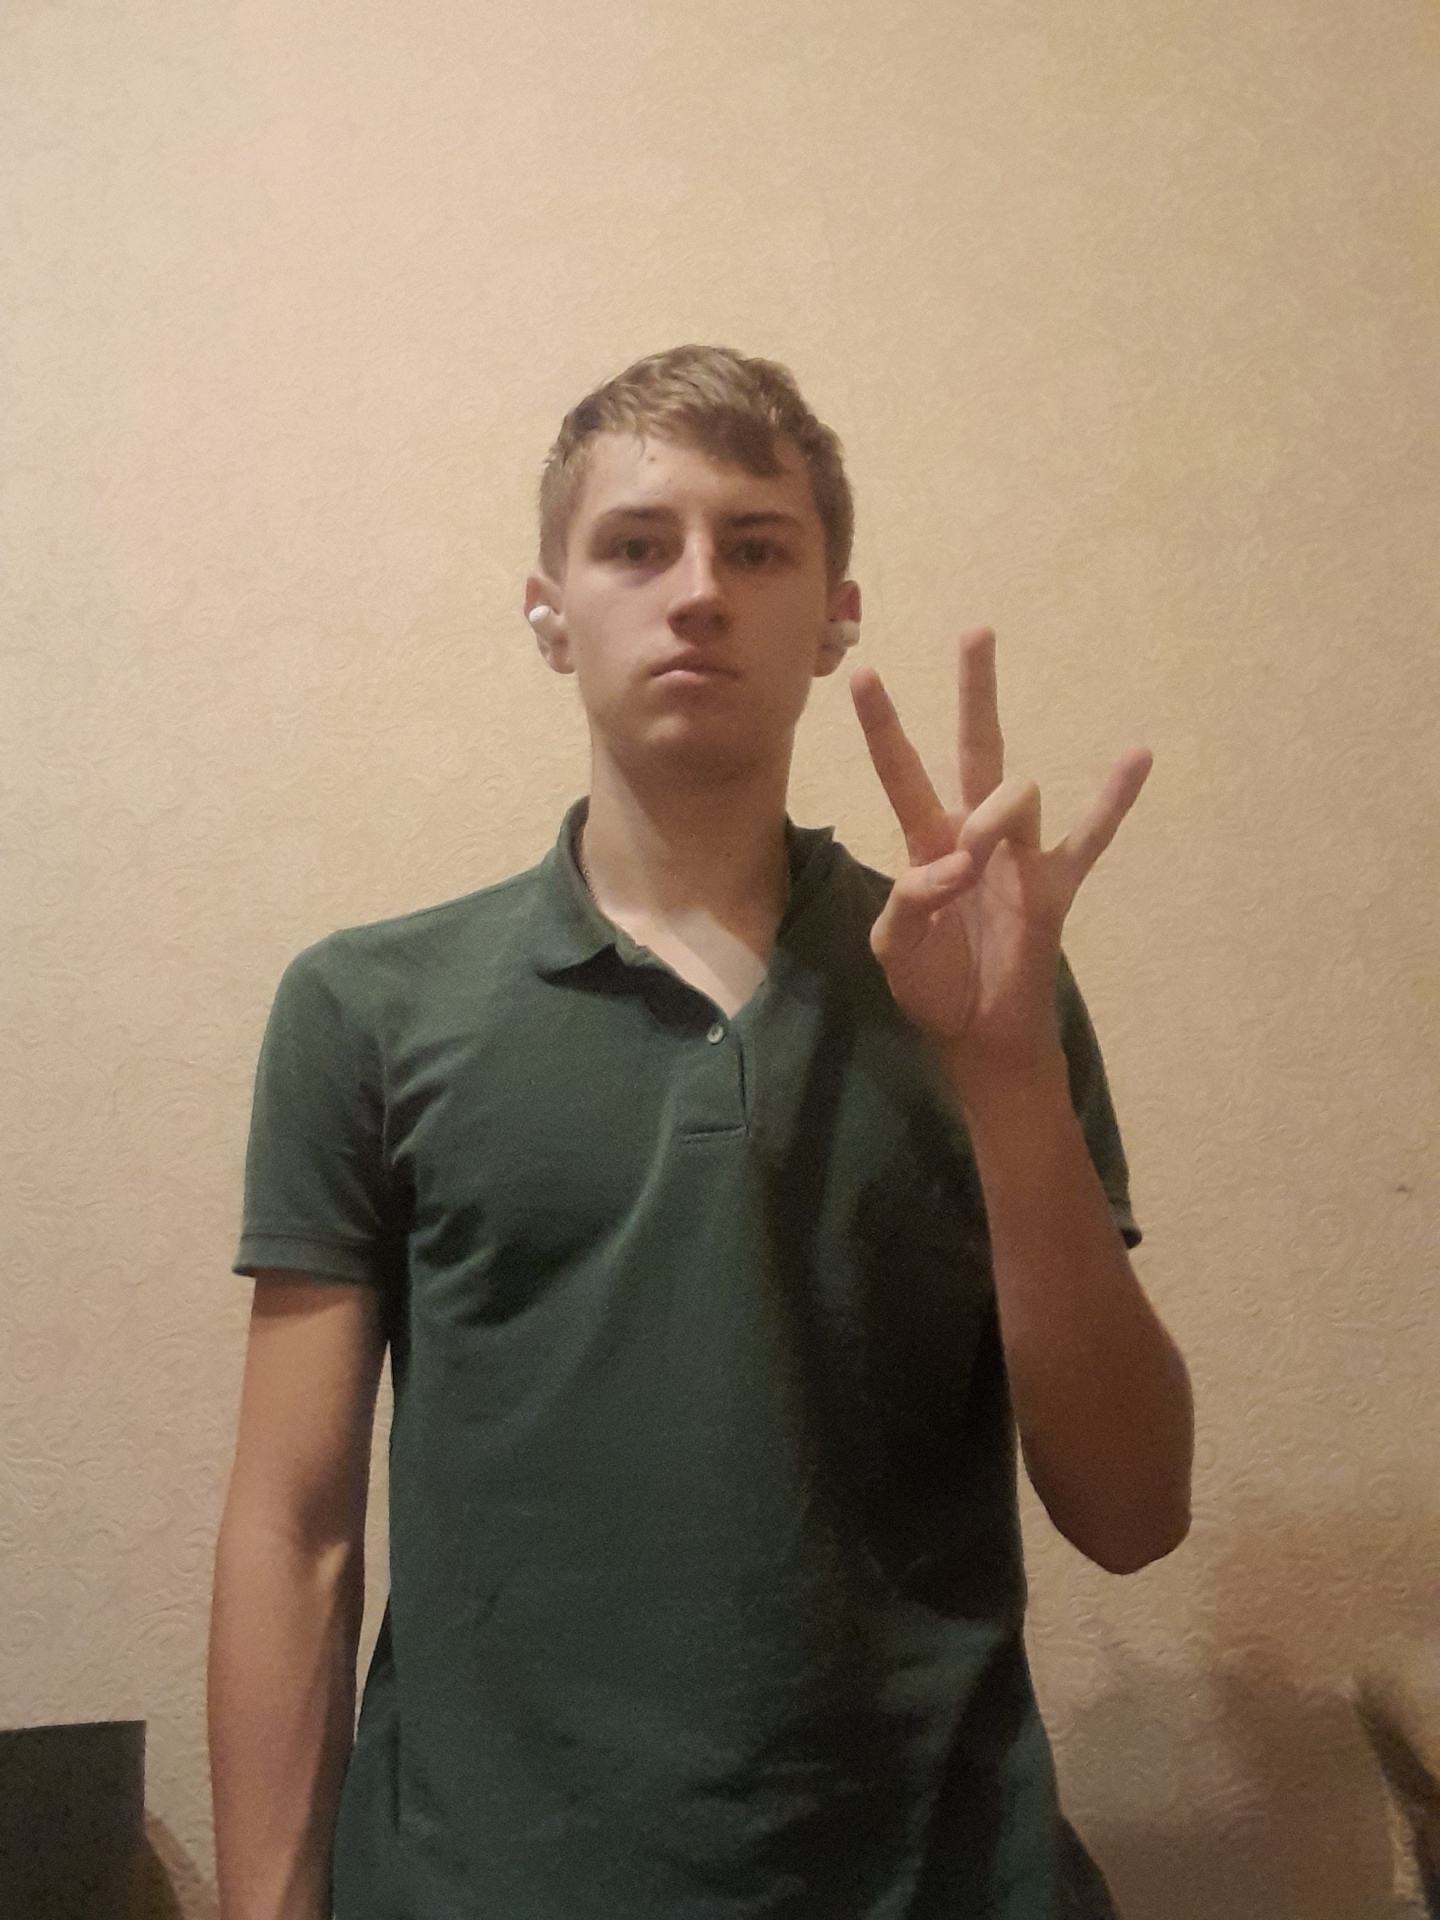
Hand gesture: three3